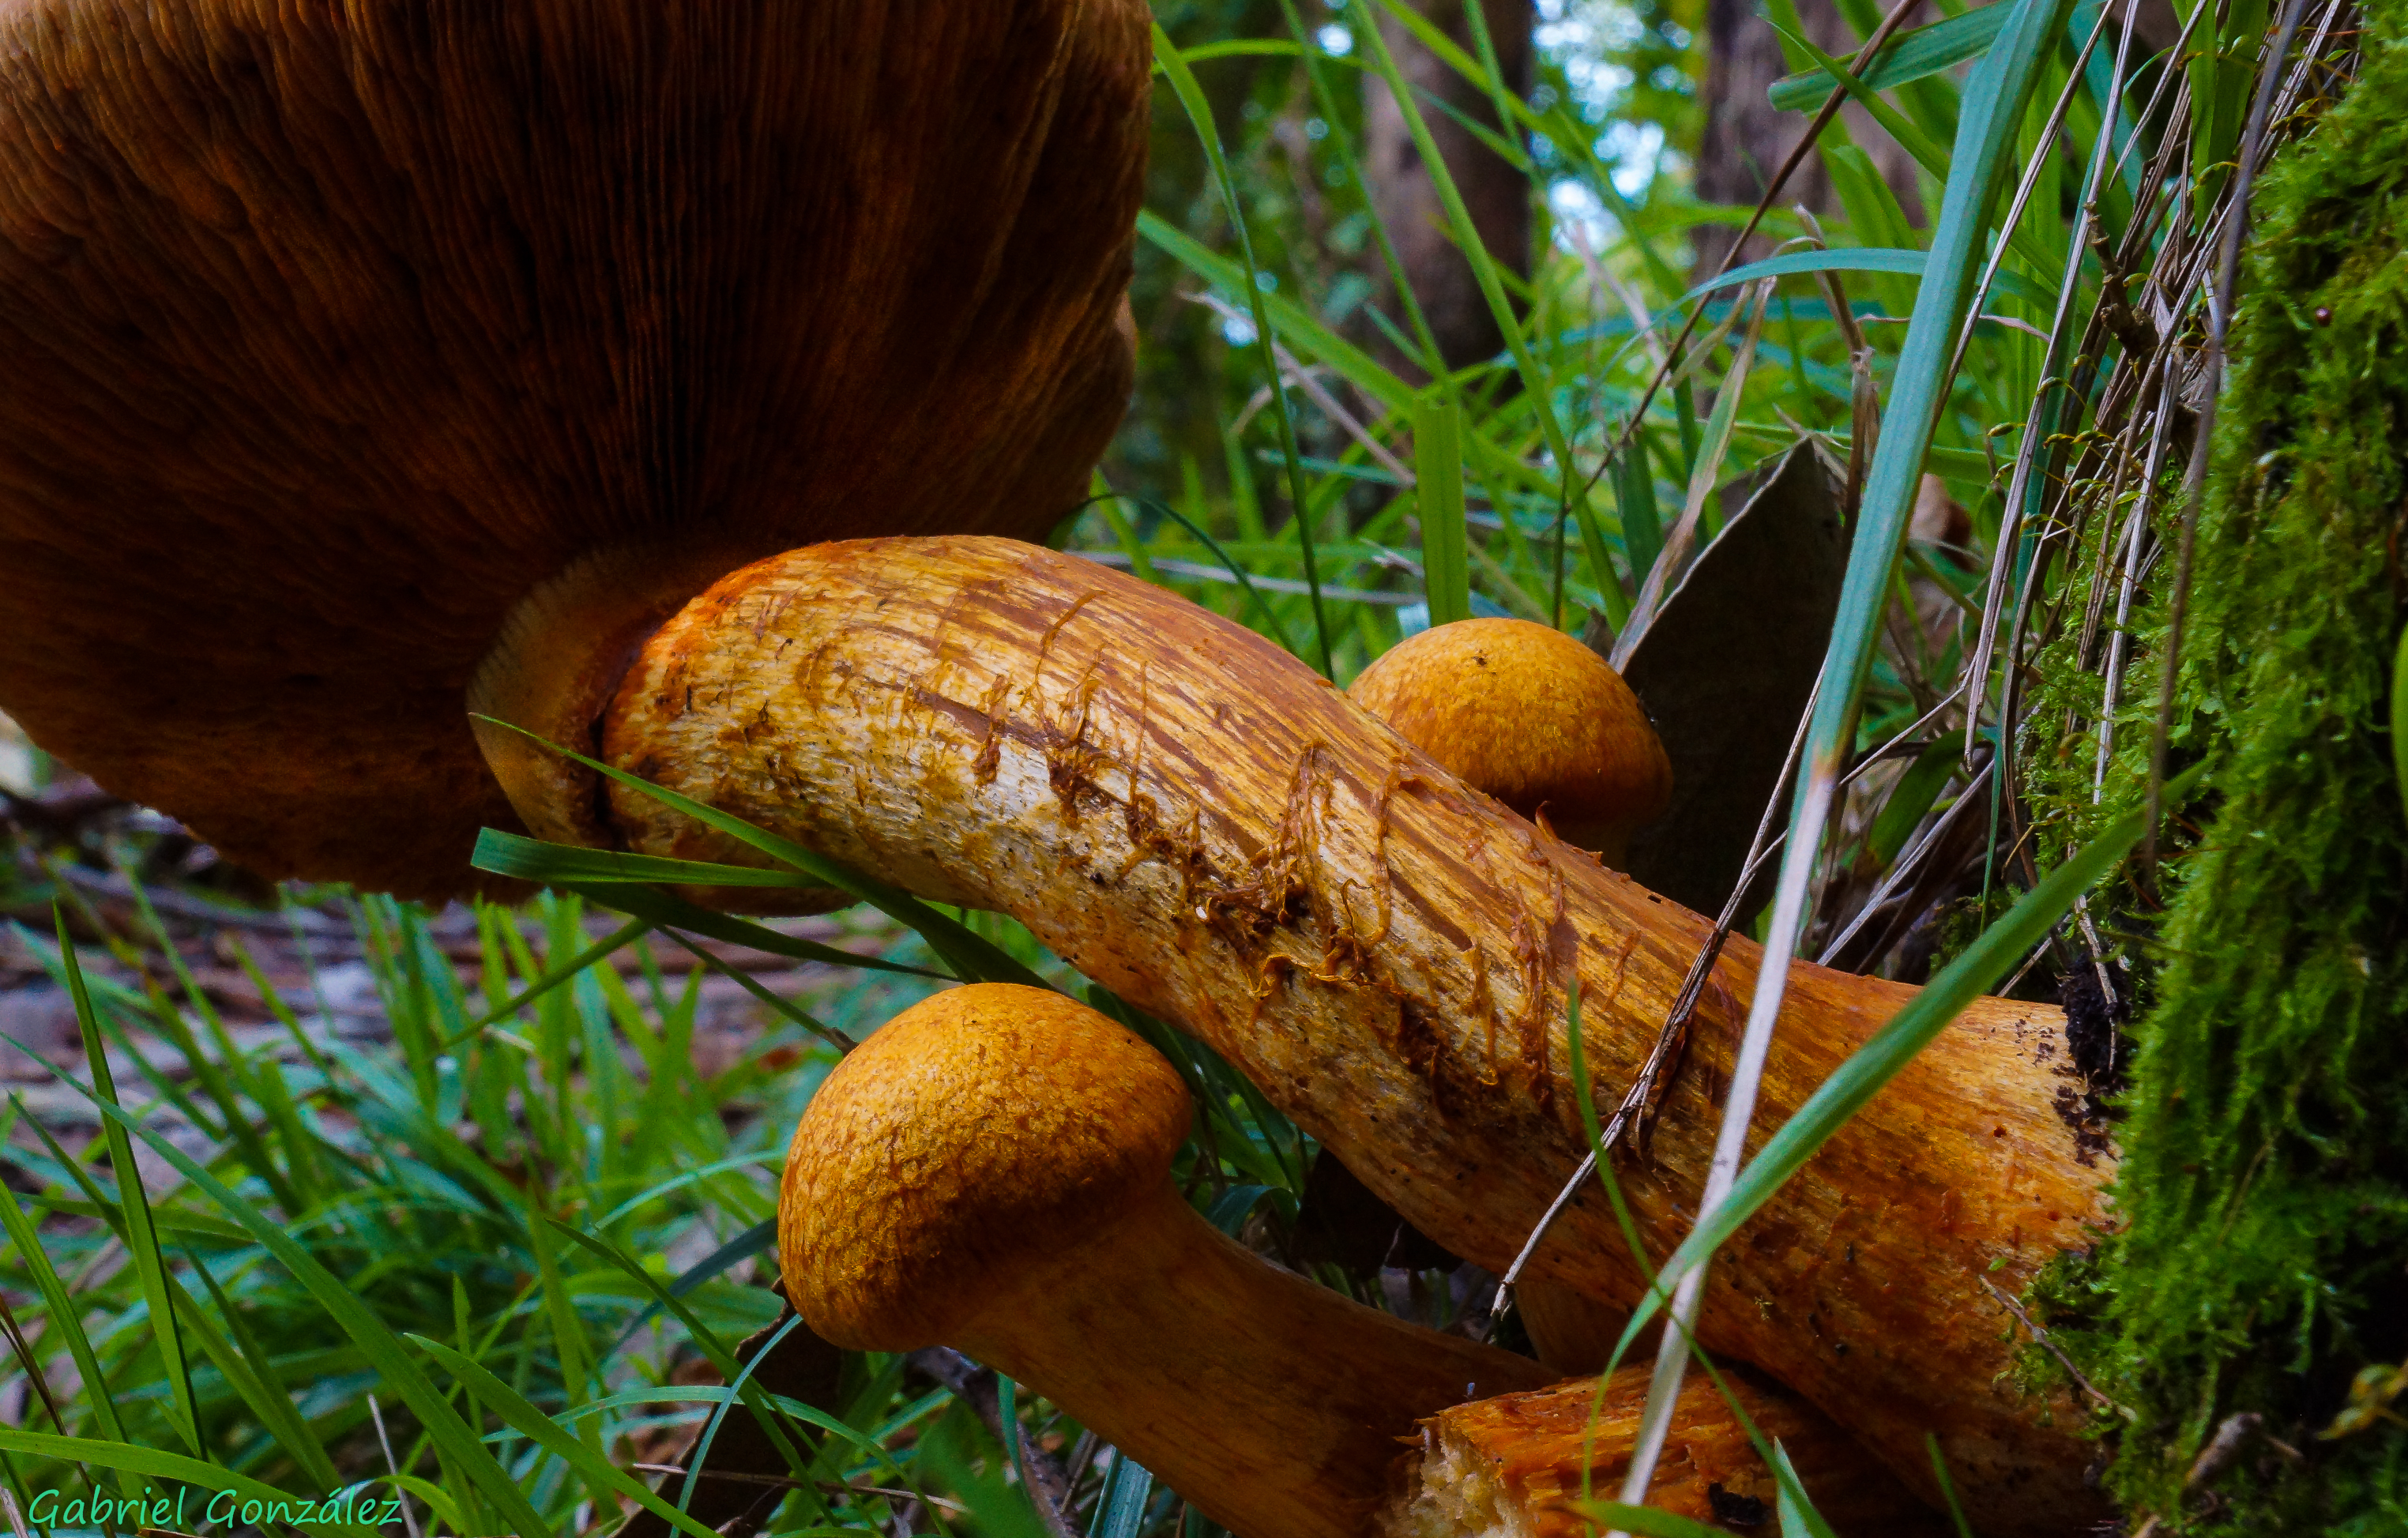
nature, forest, photo, macro, autumn, mushroom, flora, fauna, fungus, mushrooms, naturaleza, setas, woodland, tamron90mm, bolete, a77, g, ggl1, gaby1, xovesphoto, sonya77, gphoto, macro photography, matsutake, gabrielcoru a, edible mushroom, medicinal mushroom, penny bun